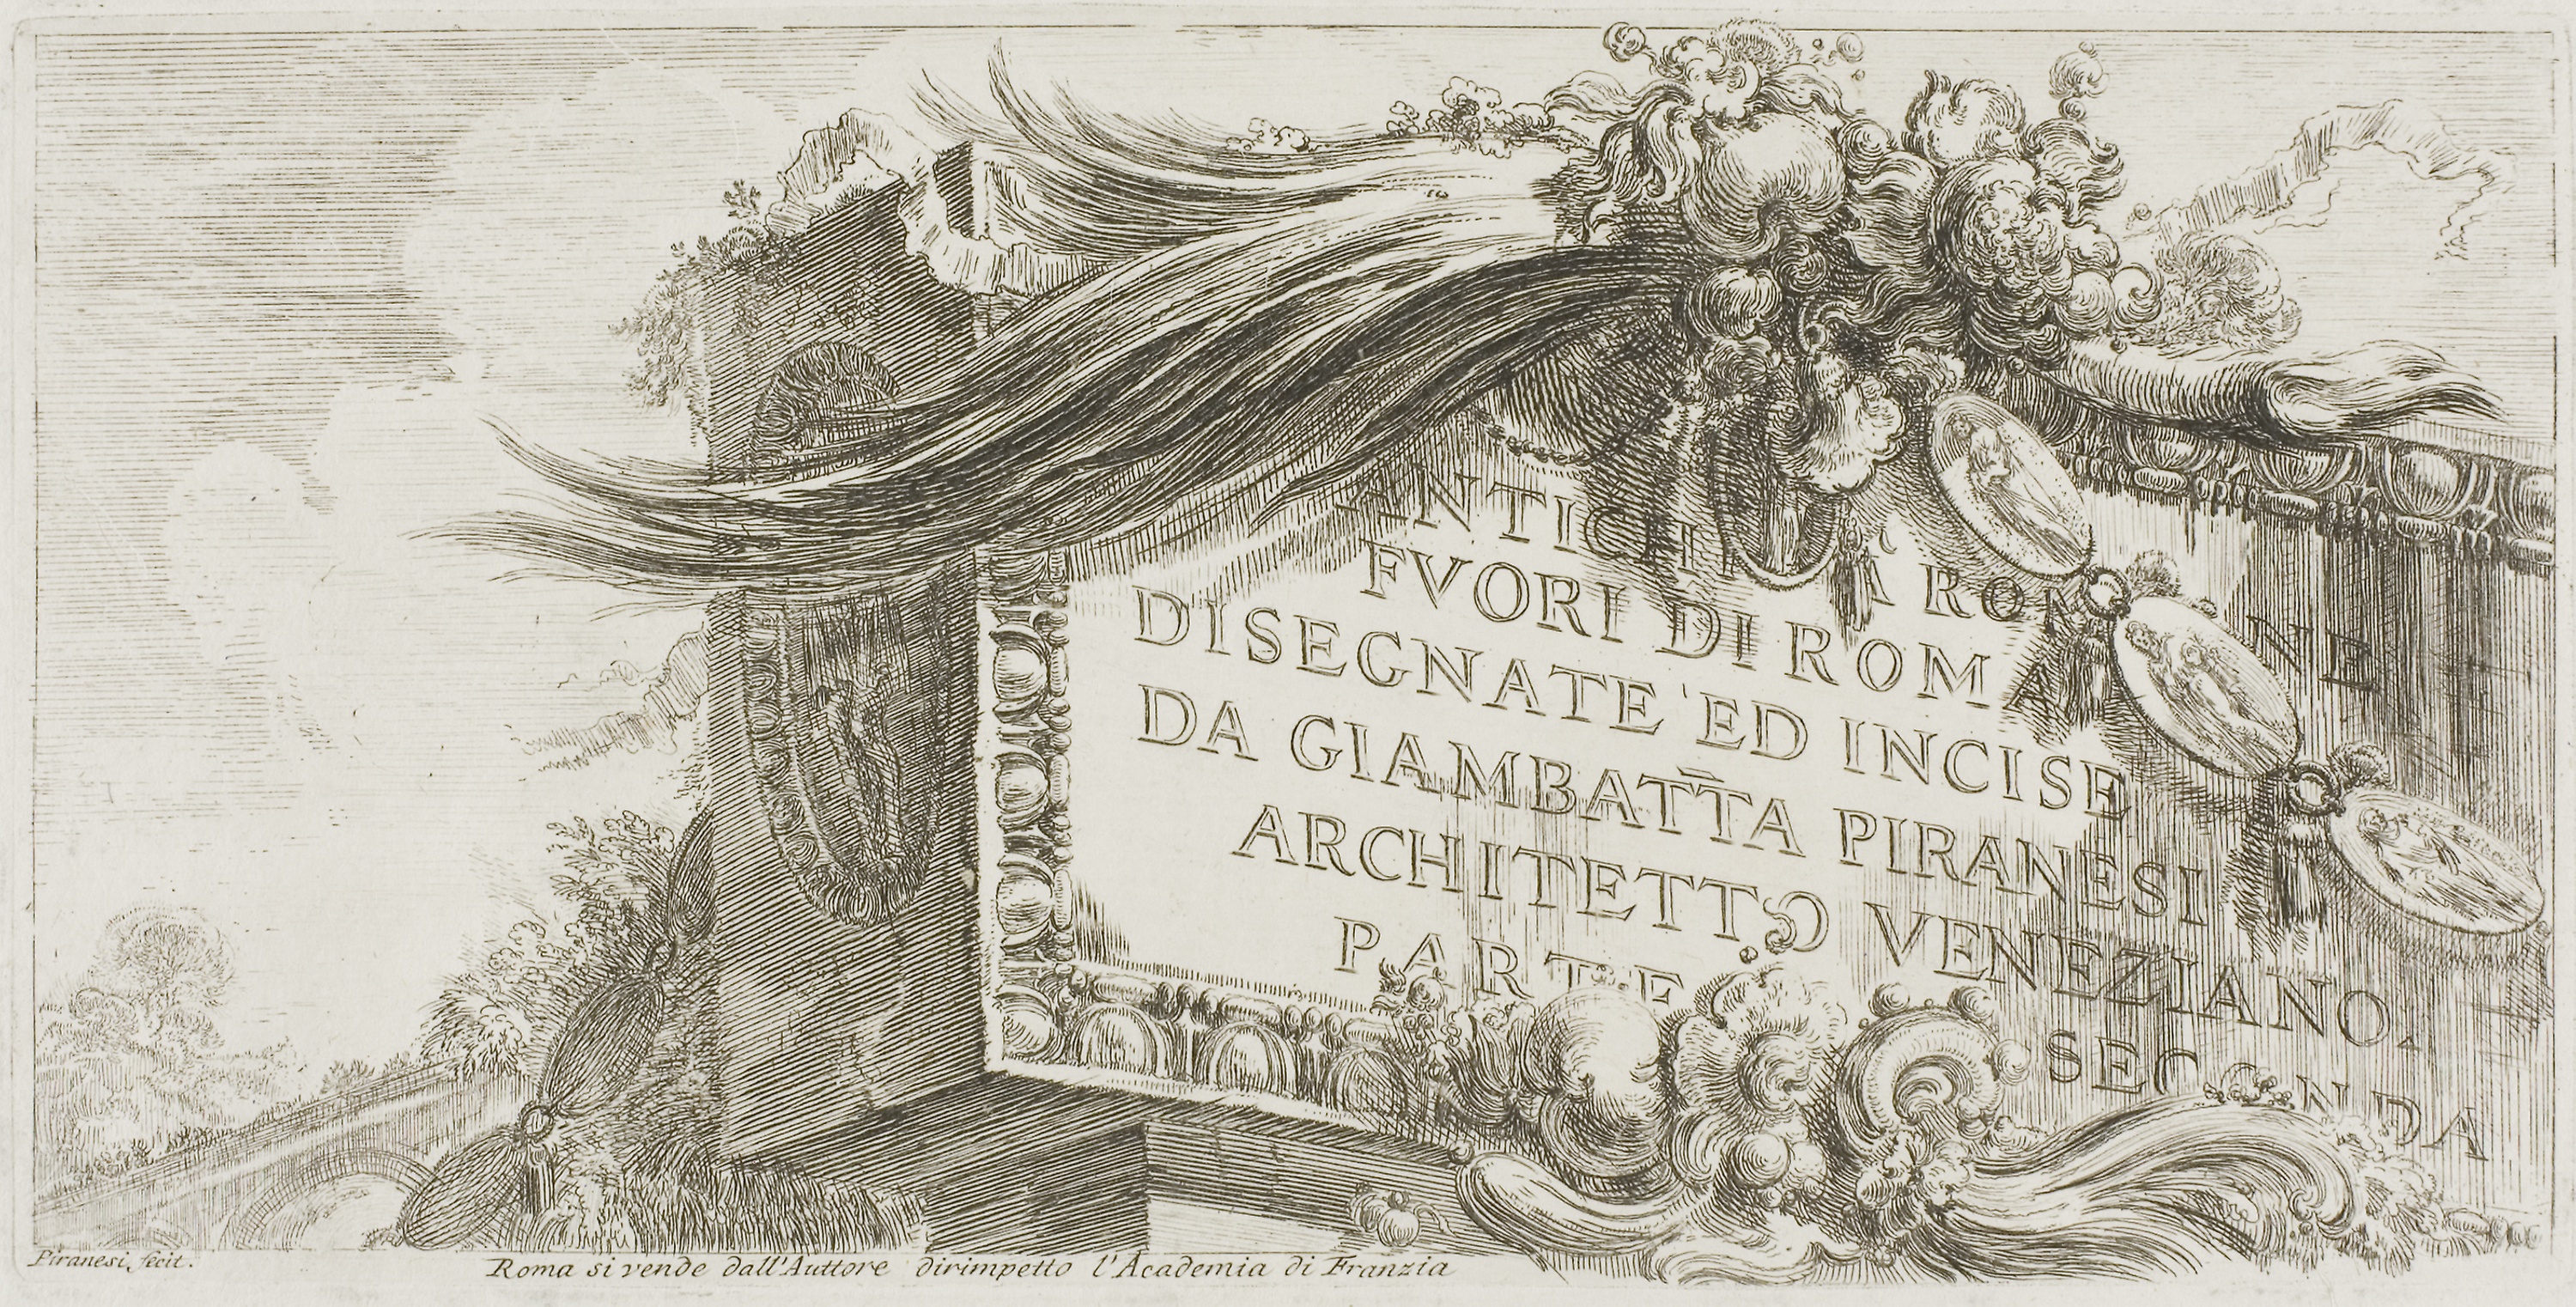
text, black and white, tree, font, artwork, history, paper, drawing, illustration, paper product, art, visual arts